Harold Larwood

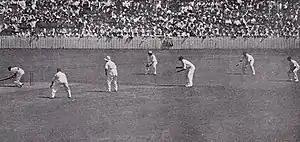
The bodyline strategy in action: Woodfull (extreme left) ducks under a ball, while five fielders wait on the leg side. The wicket-keeper, Leslie Ames, is centre picture; Jardine is third from right

Southerton's tour report refers to the crowds' reactions to the England team, and in particular to the "barracking" of Larwood. This, he says, only once reached unacceptable proportions—during the game against Victoria that took place between the fourth and fifth Tests. This disturbance was apparently sparked by Chapman's decision to put Larwood on to bowl against Victoria's weakest batsman, Bert Ironmonger. In general, Southerton felt that crowd noise was no worse than that accorded to previous touring teams and that, "objectionable though it may appear to be to us in England, it has grown up with Australian cricket and is recognised by the public out there as part of their day's enjoyment". Larwood's view was that "it was a bit too thick at times ... I got called every name you can imagine, and every four-letter word you can think of was used against me". The Surrey amateur batsman Douglas Jardine, was likewise a target of the crowds, and as a result formed a cordial dislike for Australians—which was fully reciprocated.